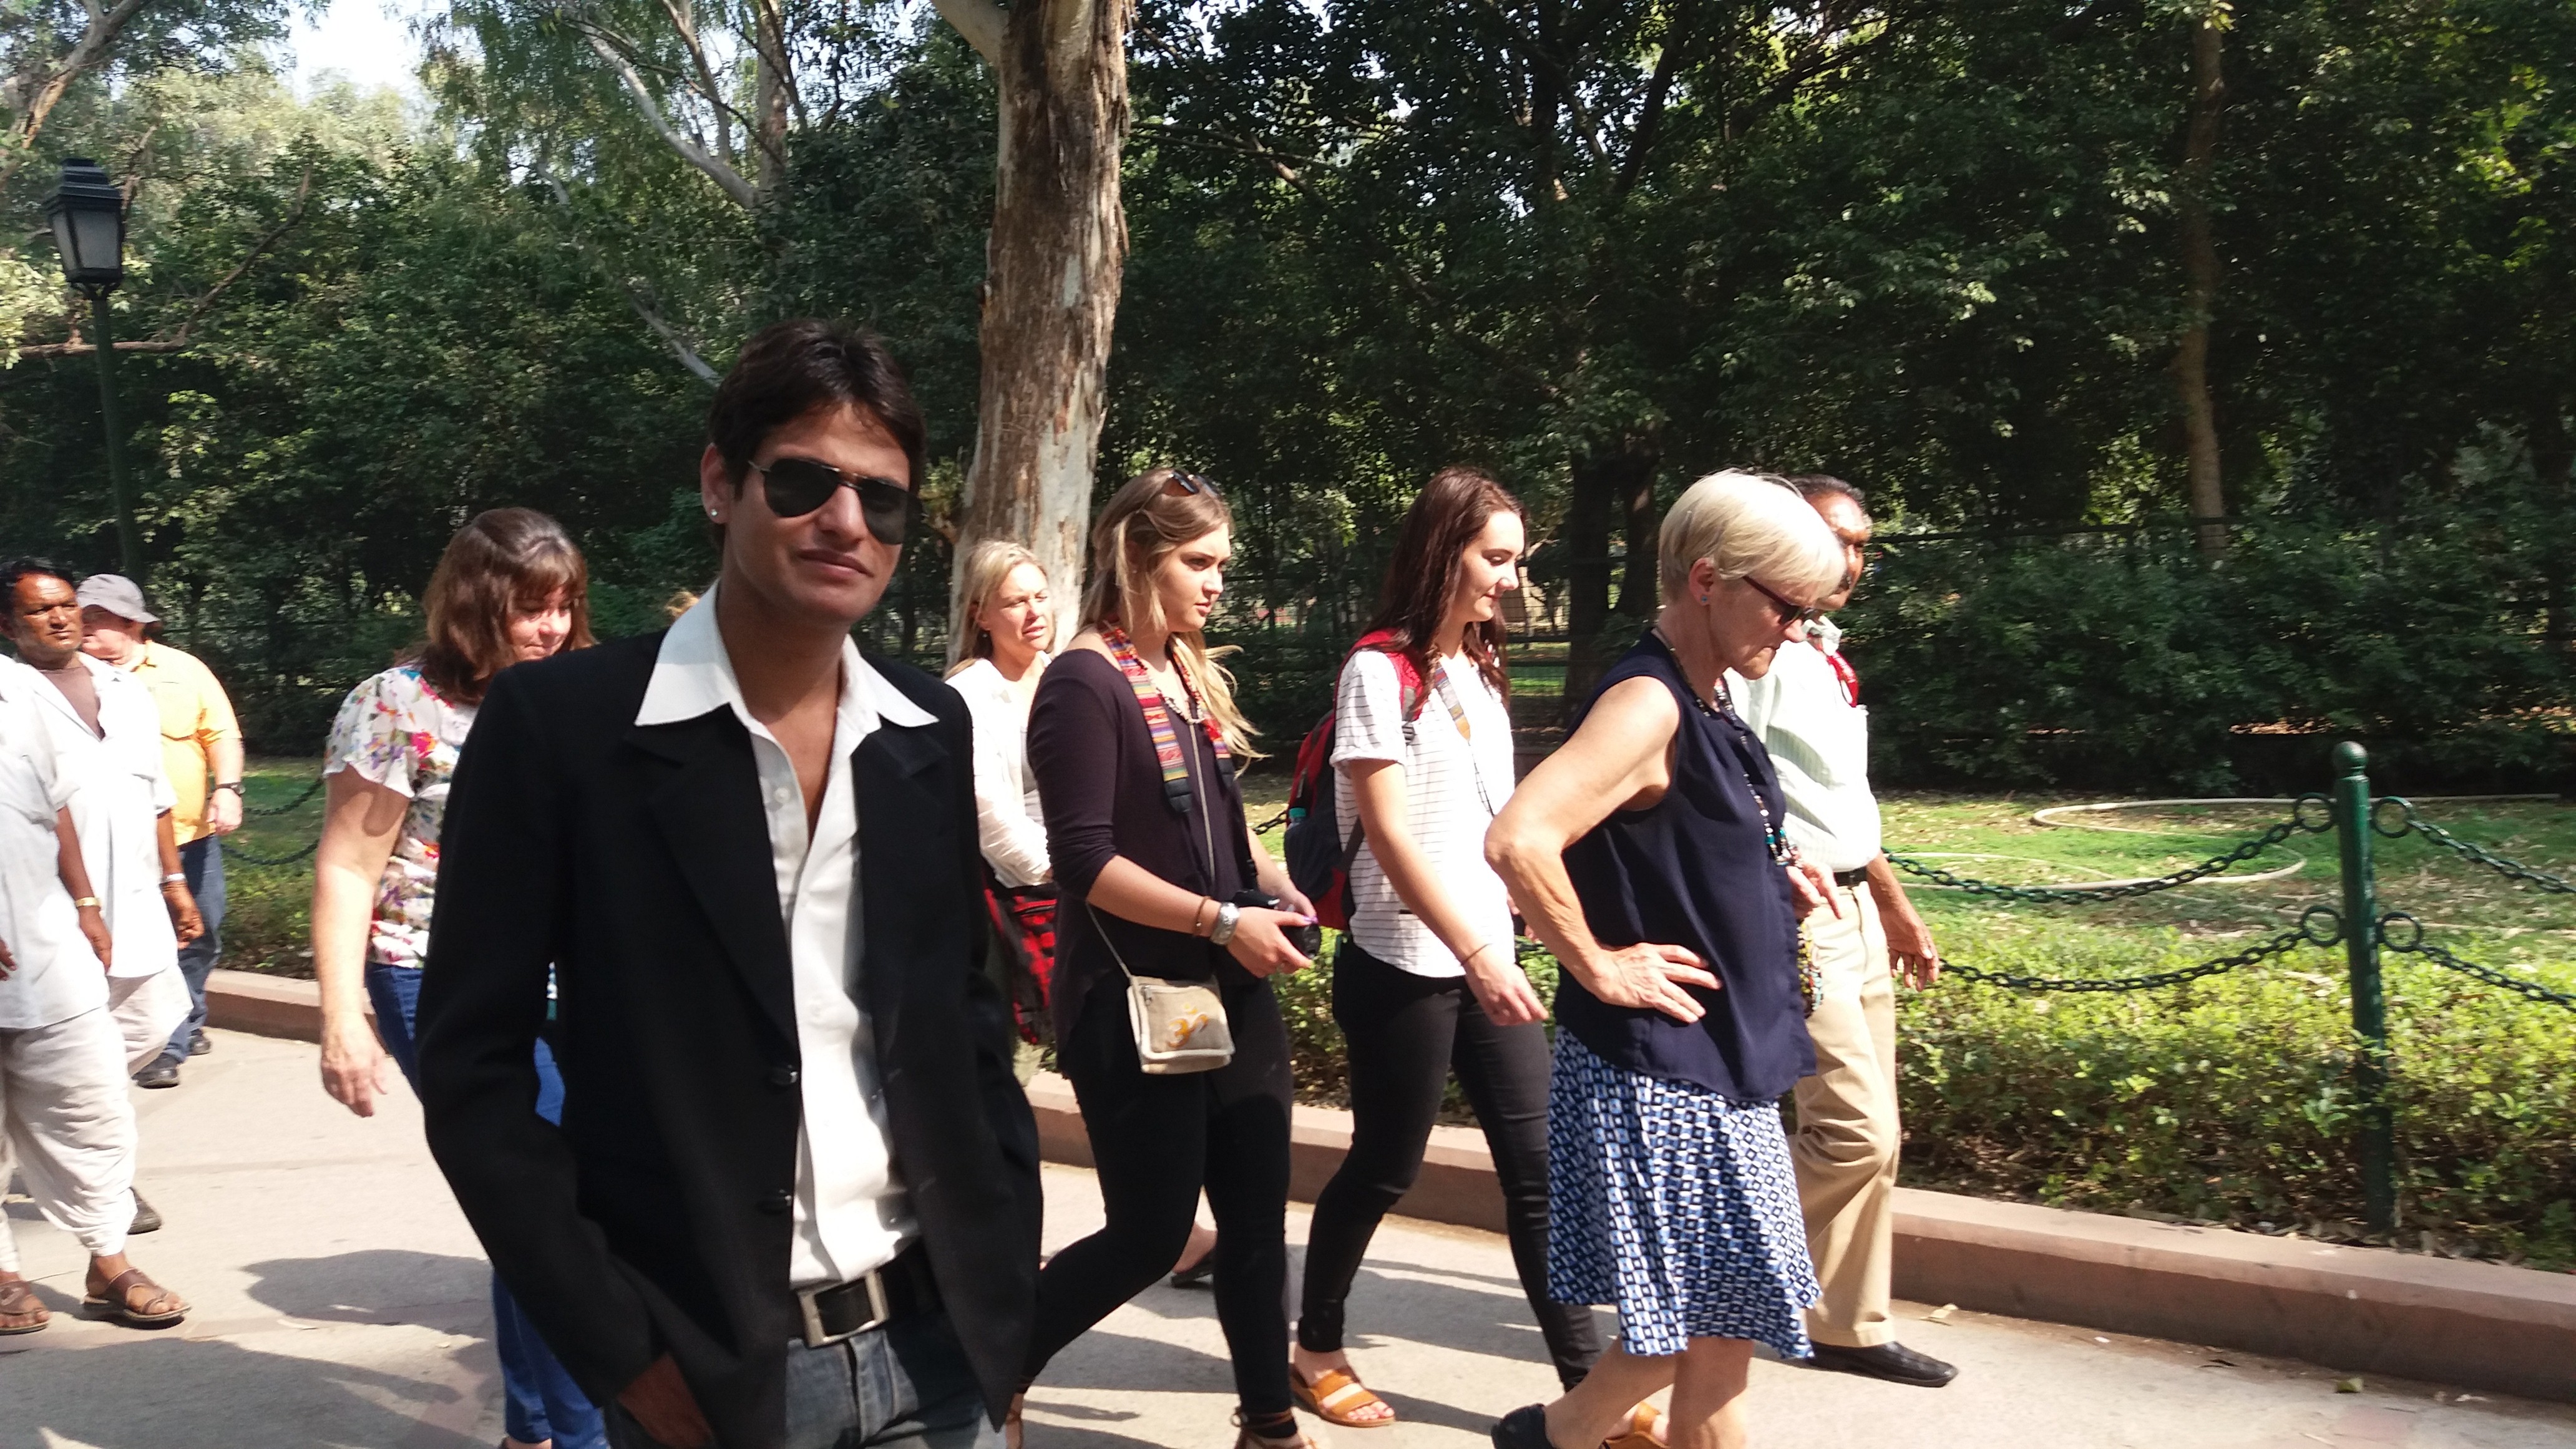
man, social group, event, team, formal wear